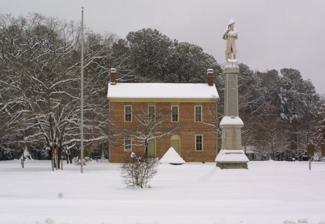
Building: Chattooga Academy
Country: United States of America
Year built: 1836
United States historic place Chattooga Academy U.S. National Register of Historic Places Chattooga Academy and Confederate monument Show map of Georgia Show map of the United States Location 306 N. Main St., LaFayette, Georgia Coordinates 34°42′31″N 85°16′51″W / 34.70861°N 85.28083°W / 34.70861; -85.28083 Area less than one acre Built 1836 Architectural style Federal NRHP reference No. 80001253 Added to NRHP February 15, 1980 The Chattooga Academy , also known as John B. Gordon Hall , is listed on the National Register of Historic Places . It is a two-story red brick Federal -style building.  It was the site of the Battle of LaFayette during the American Civil War. It had 15 boys and 37 girls as students in 1838;  students boarded in the homes of families nearby.  Confederate general John B. Gordon (1832-1904) was an early student. References